United States congressional delegations from Alaska

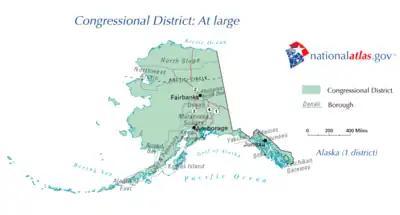
Map of Alaska's single congressional district.

Since Alaska became a U.S. state in 1959, it has sent congressional delegations to the United States Senate and United States House of Representatives. Each state elects two senators to serve for six years, and member(s) of the House to two-year terms. Before becoming a state, the Territory of Alaska elected a non-voting delegate at-large to Congress from 1906 to 1959.